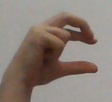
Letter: thal